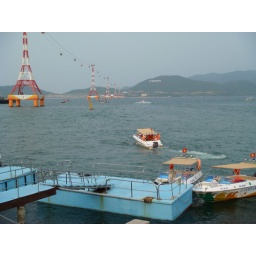
Cable car and boat transport to Vinpearl island and resort in Nha Trang, Vietnam.